Harry Musgrove

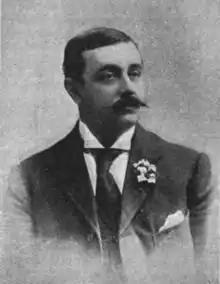
Harry Musgrove in 1896

Henry Alfred Musgrove (27 November 1858 – 2 November 1931) was an Australian theatrical manager and cricketer who played in one Test match in 1885.